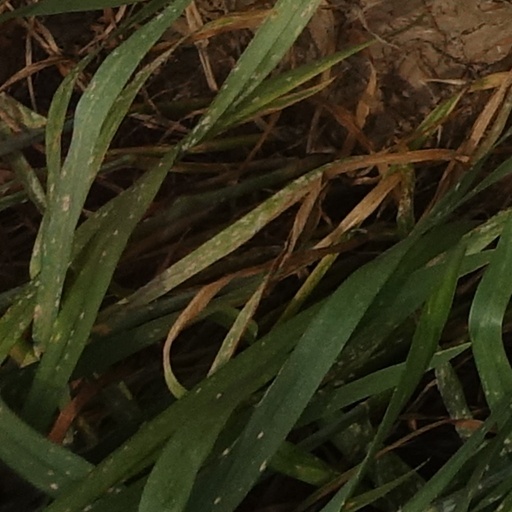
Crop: wheat